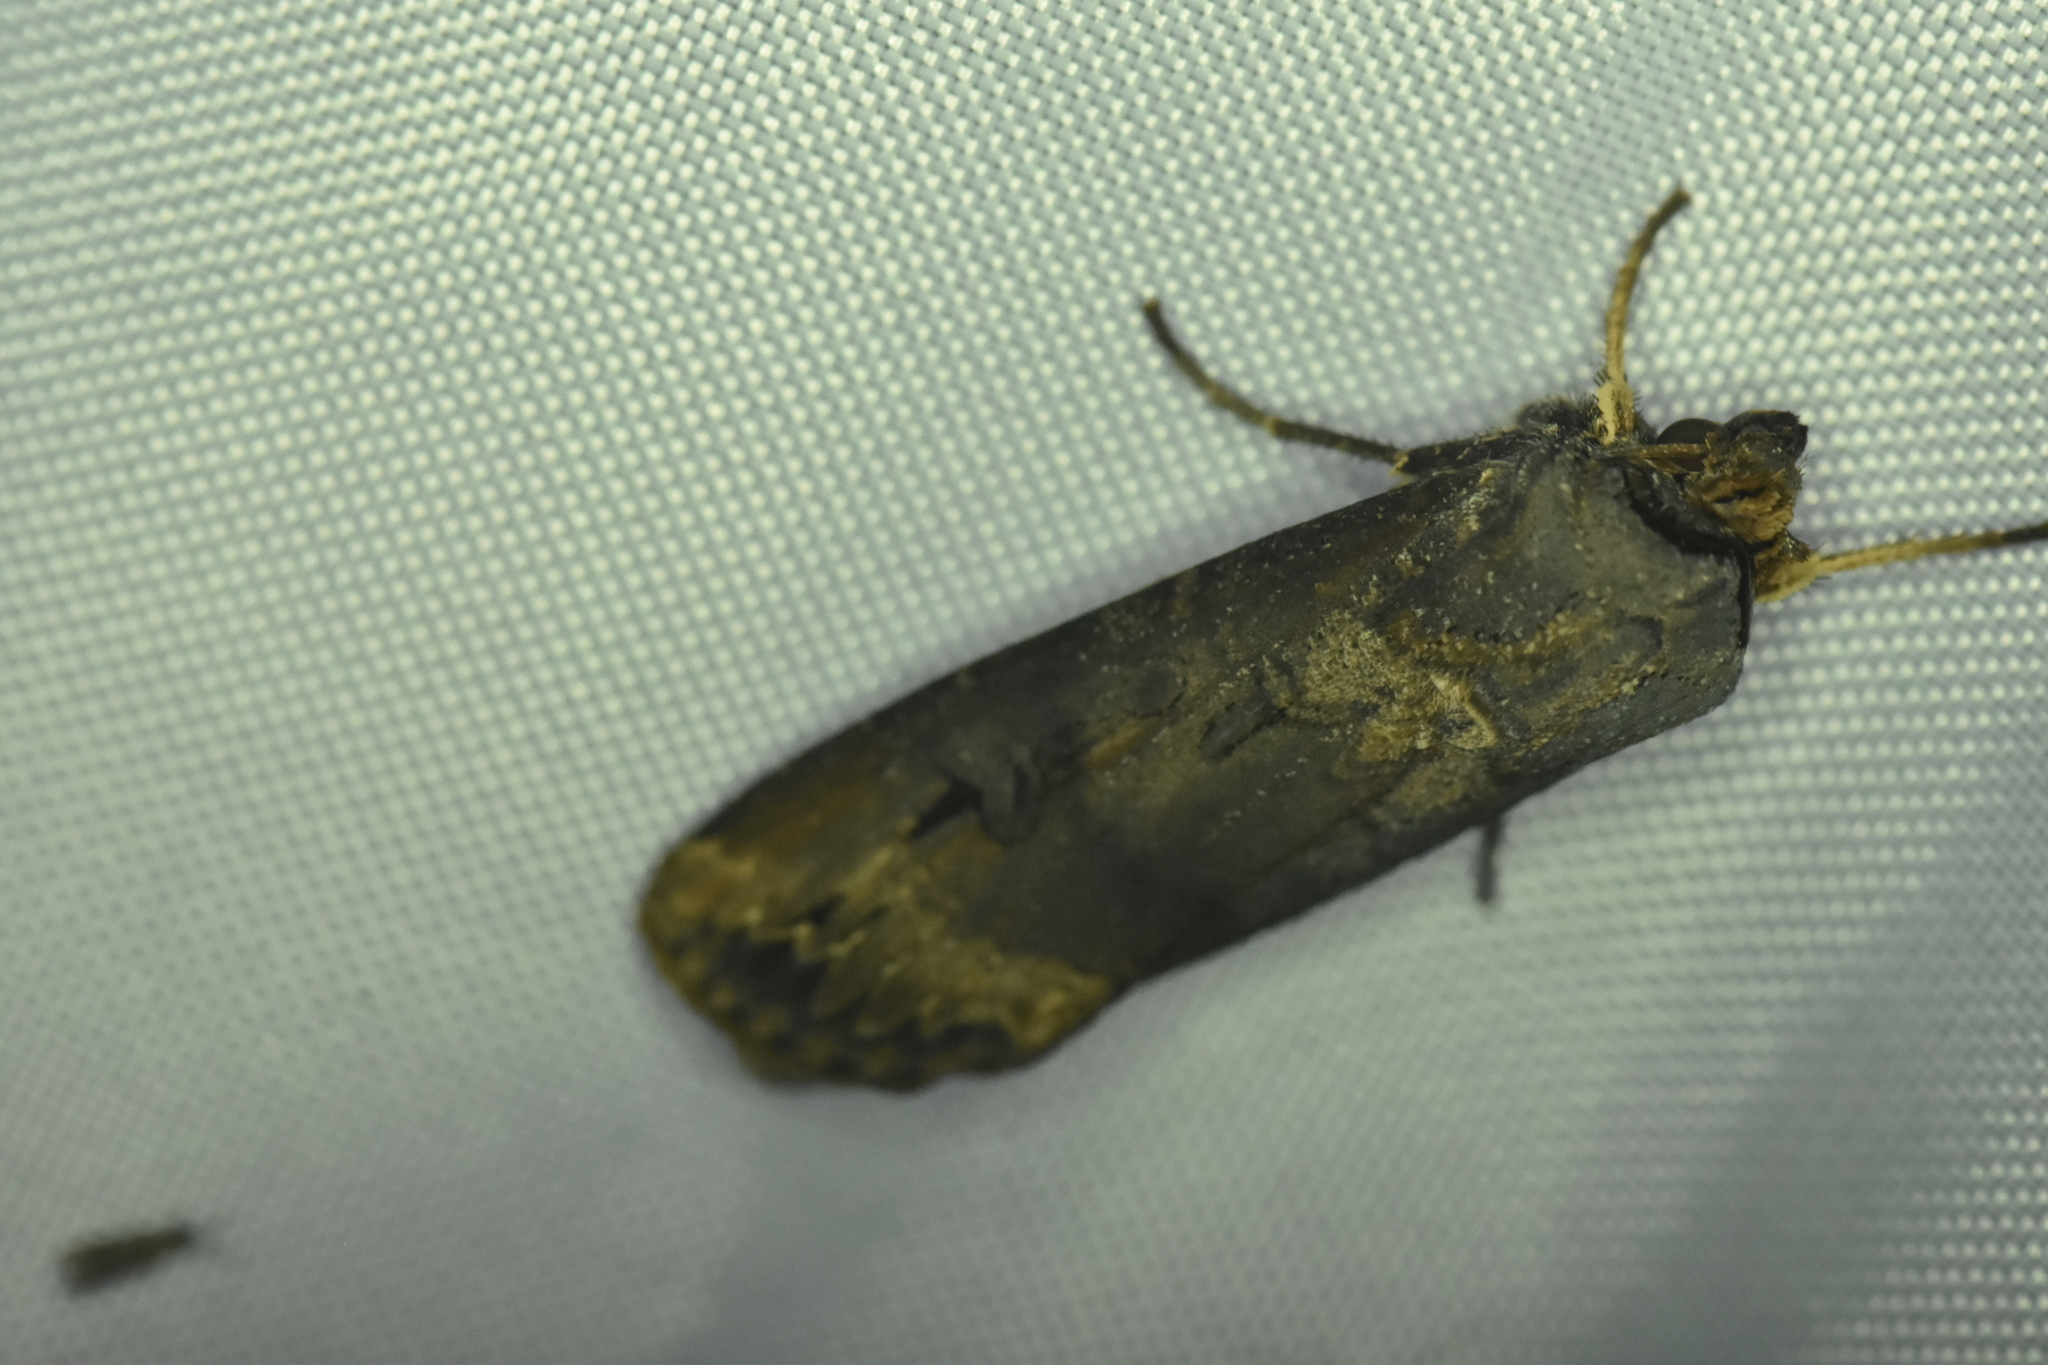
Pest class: cutworms